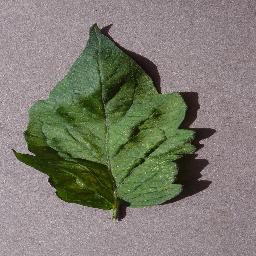
Label: Tomato___Spider_mites Two-spotted_spider_mite